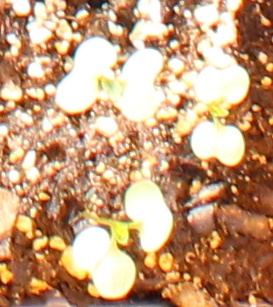
Label: Canola